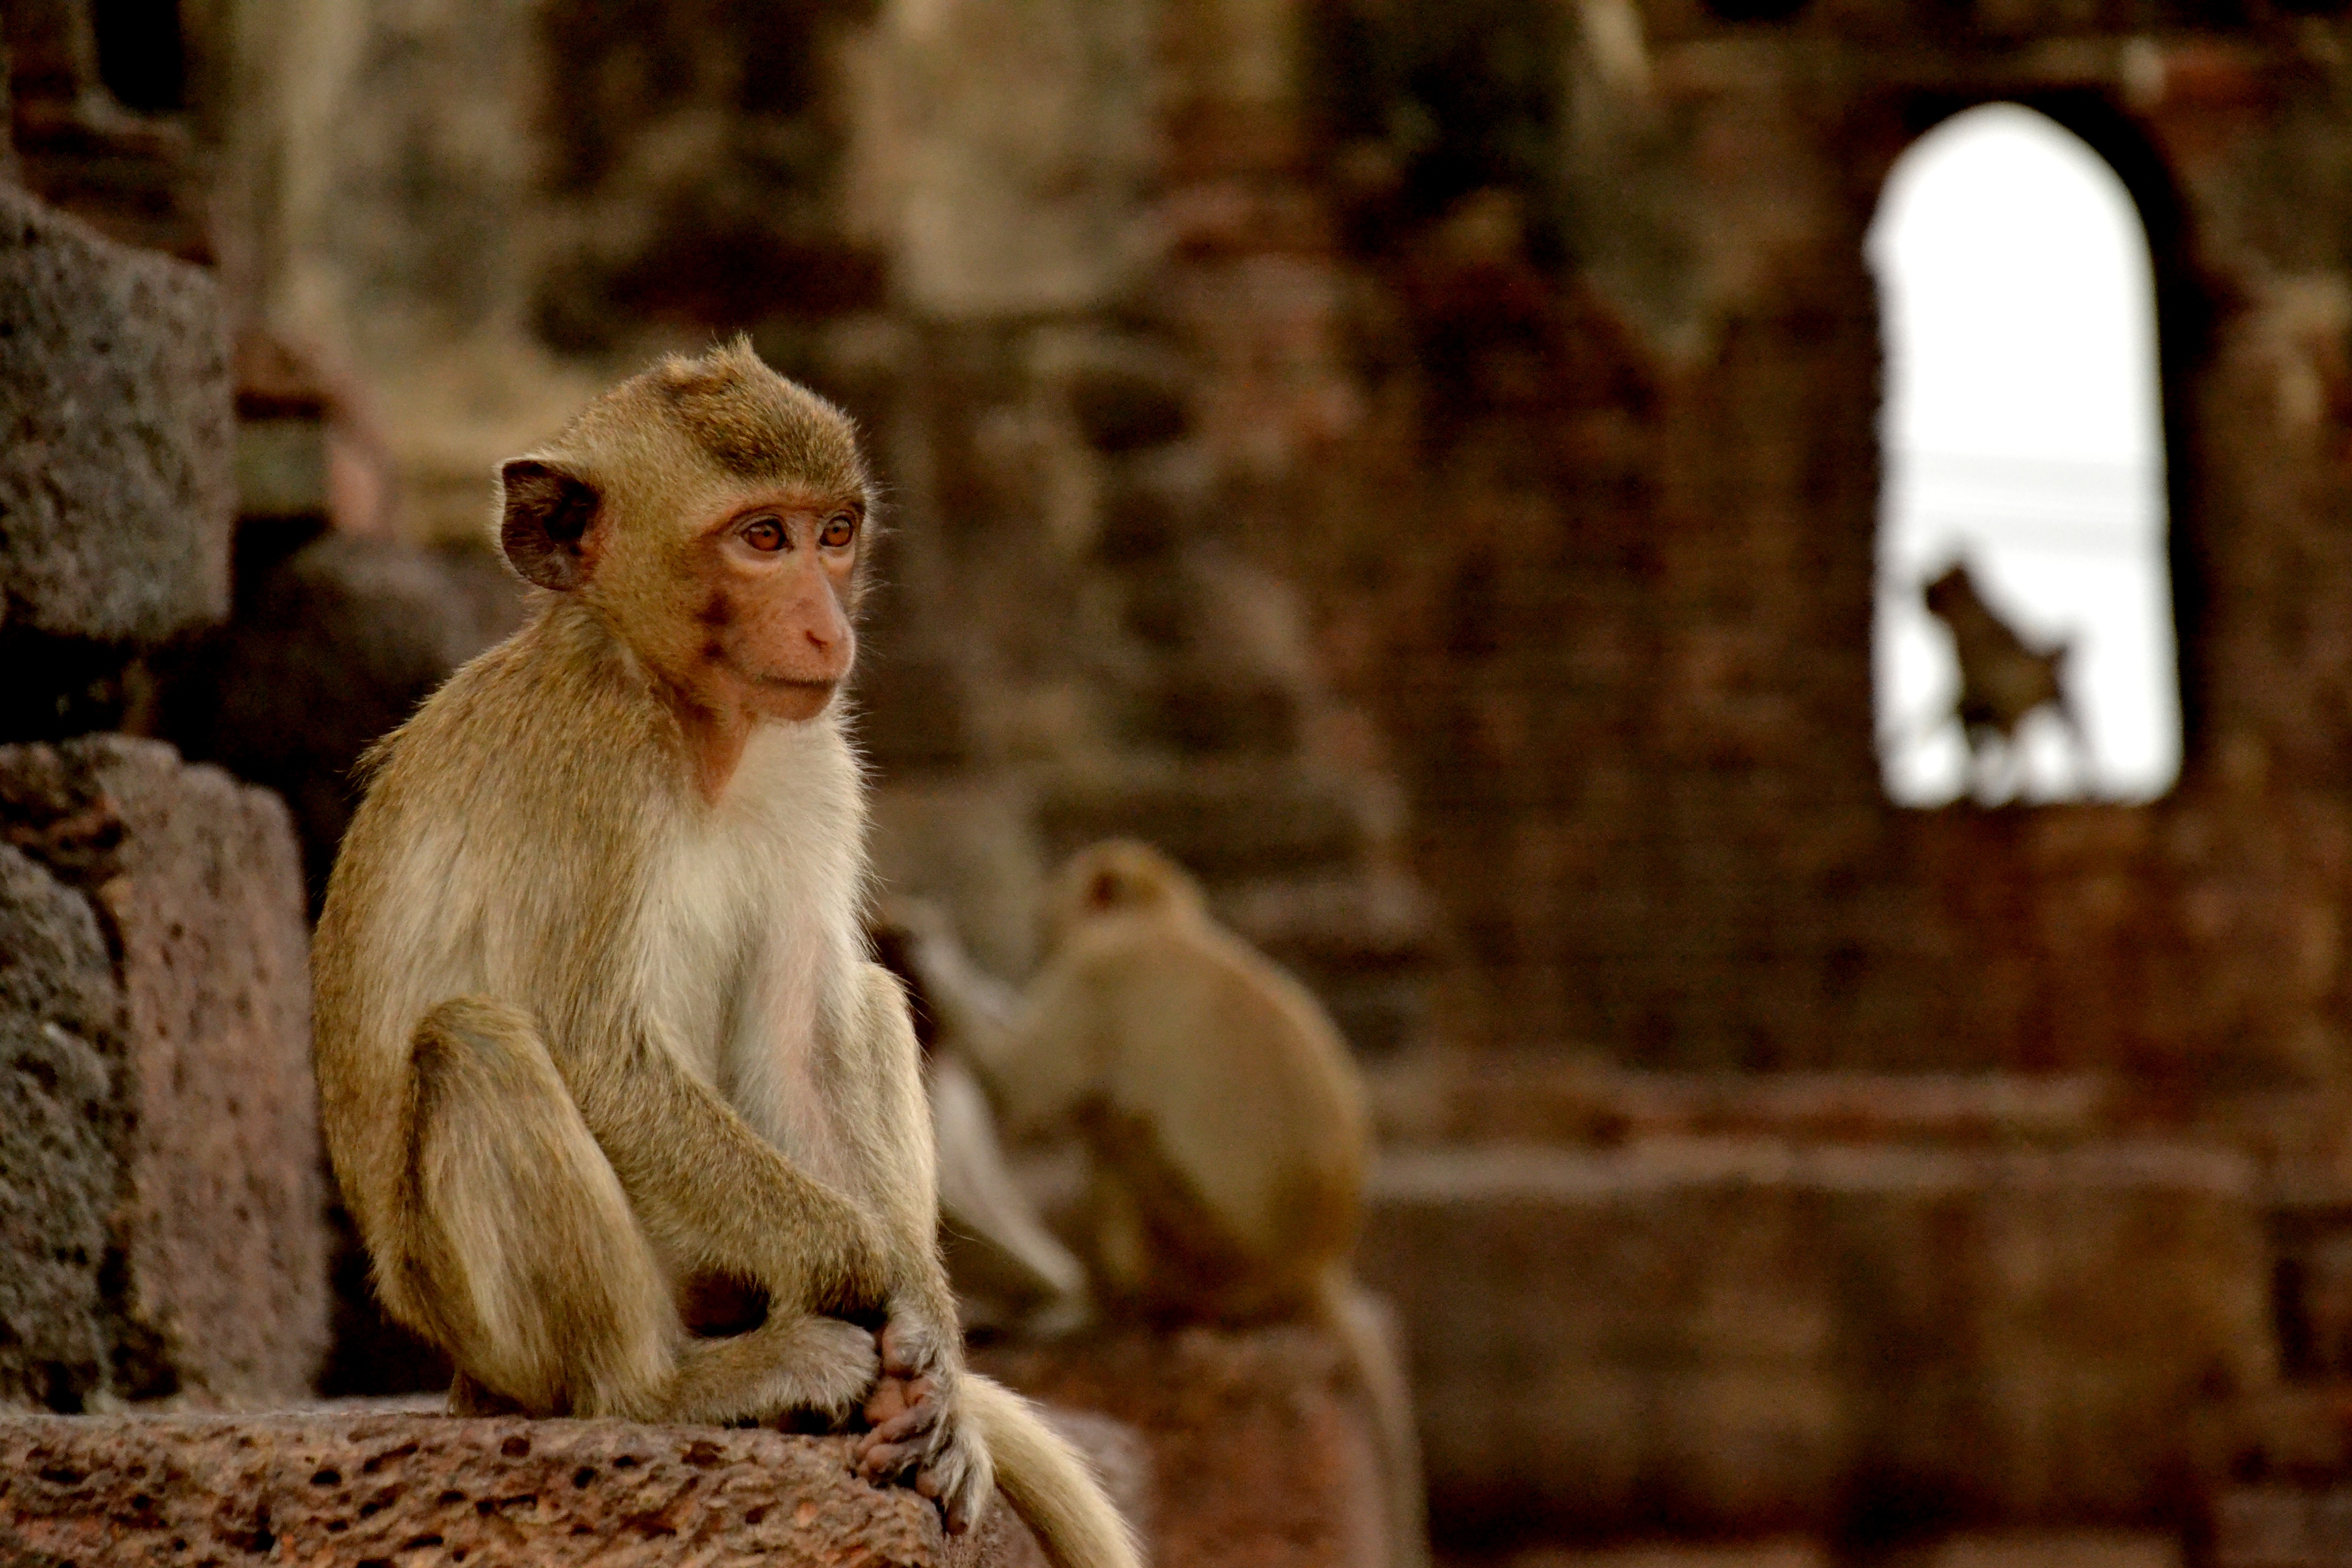
mammal, monkey, primate, thailand, temple, macaque, old world monkey, lopburi